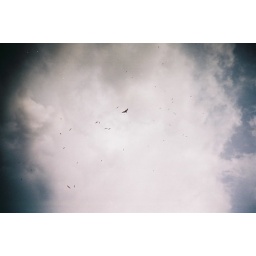
birds in the sky